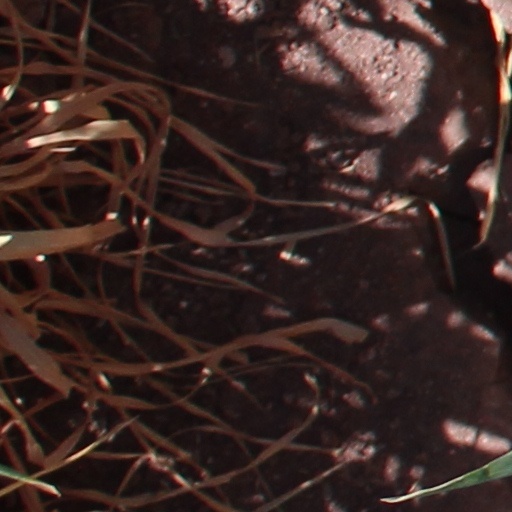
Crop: wheat